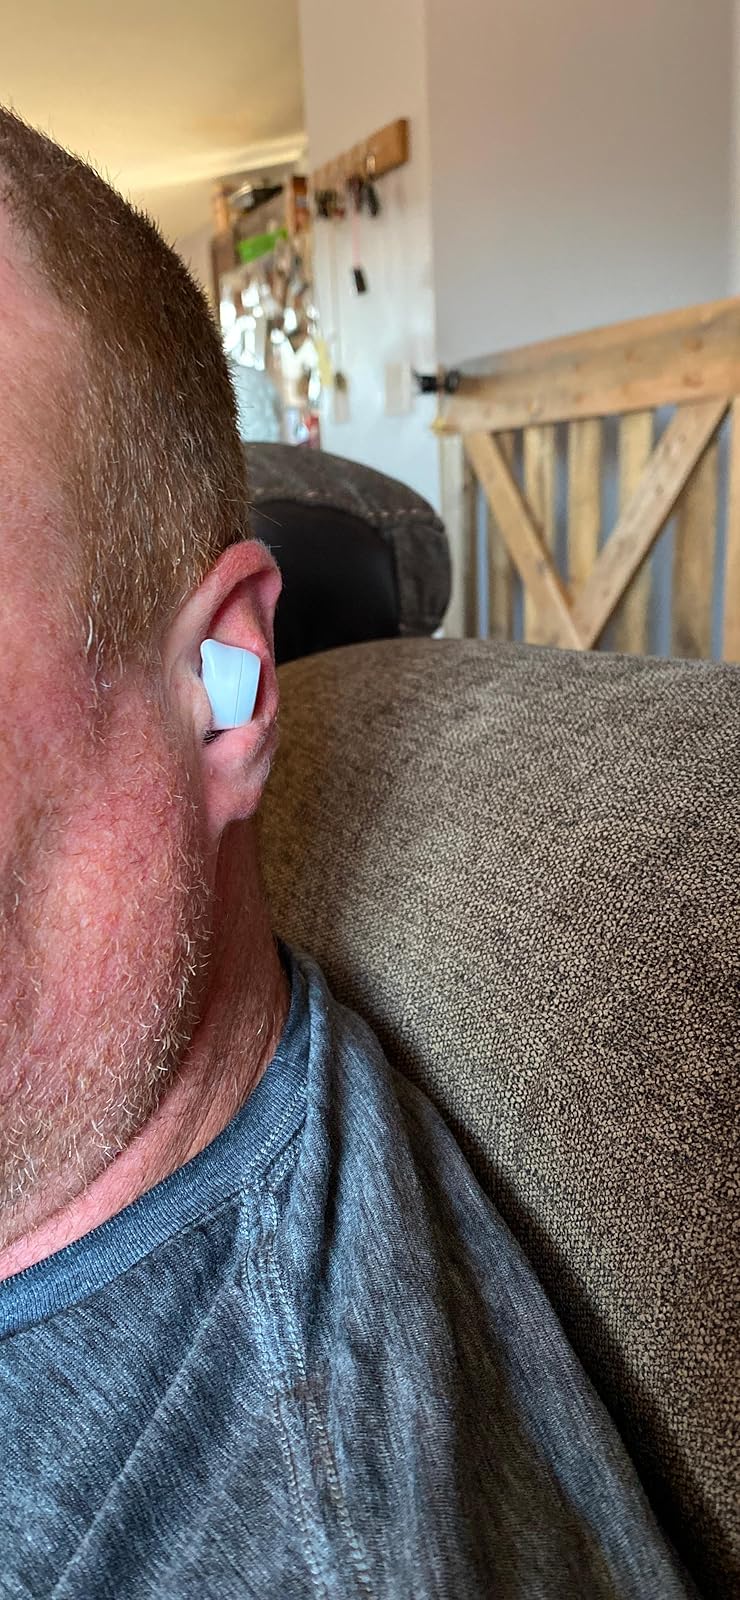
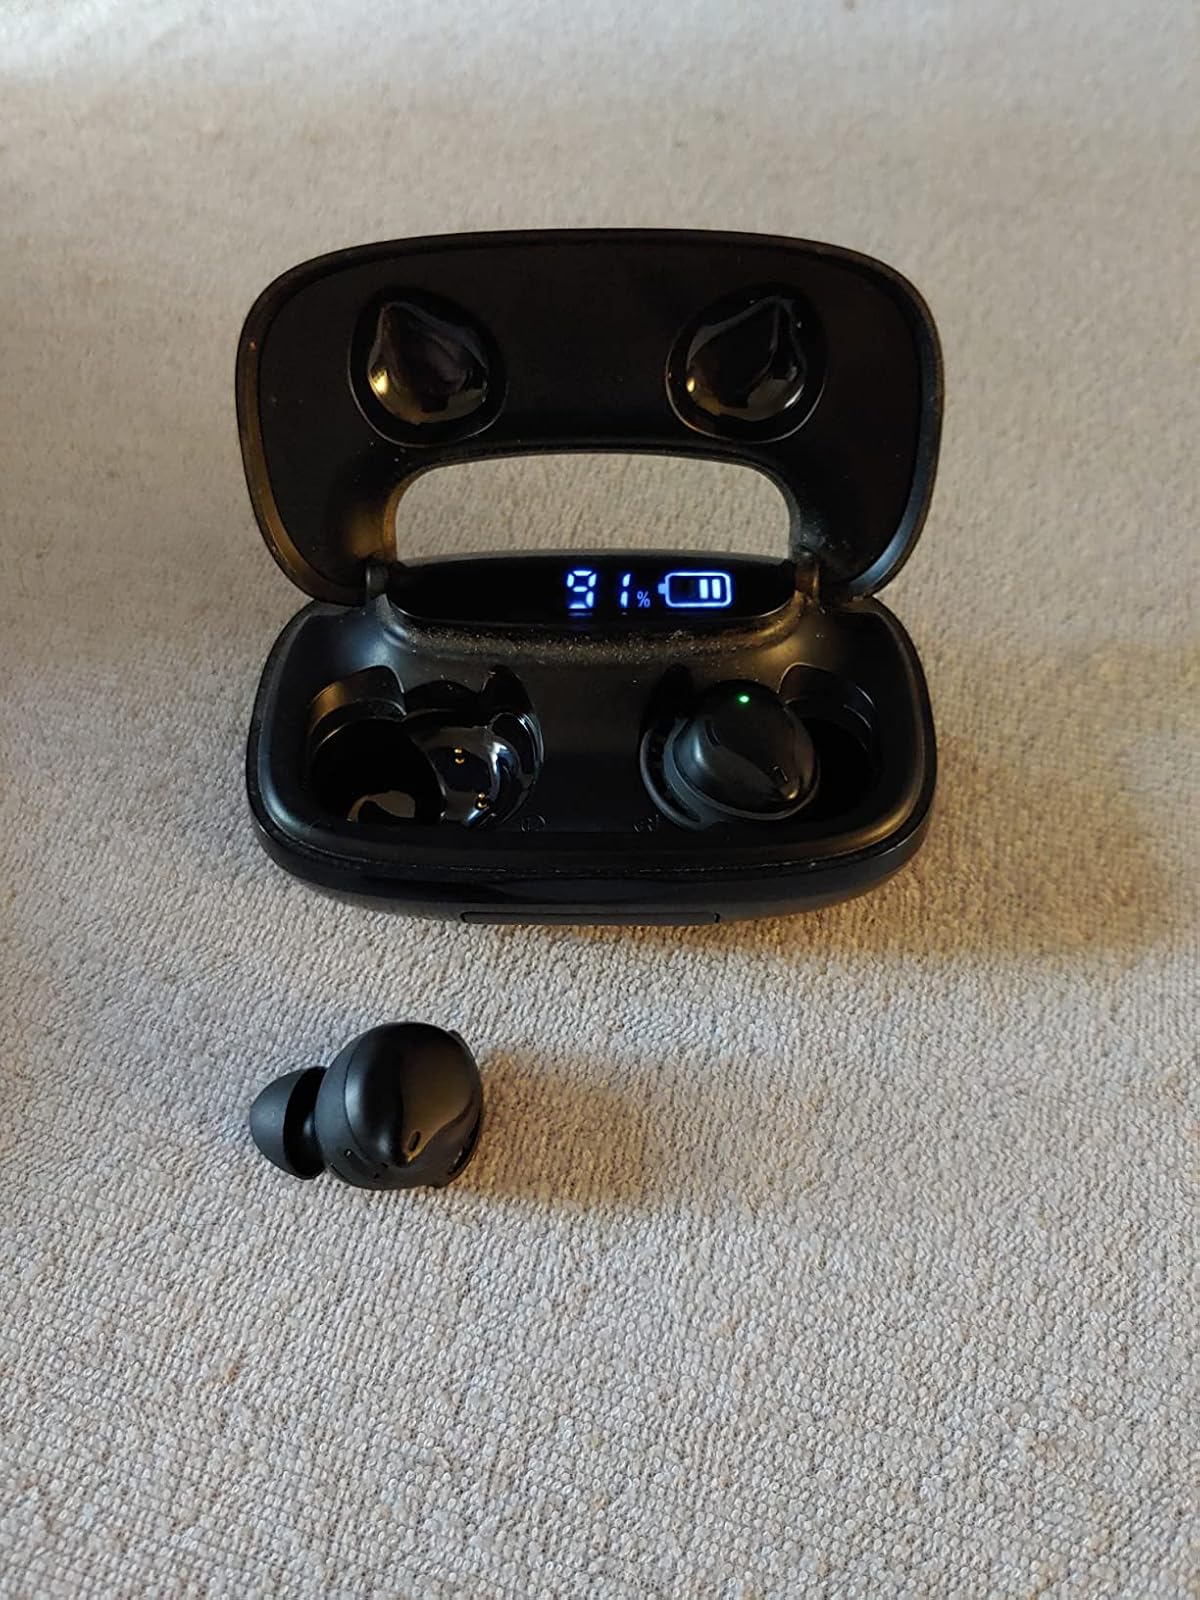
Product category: earbuds
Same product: no